Woman's Club of Hollywood

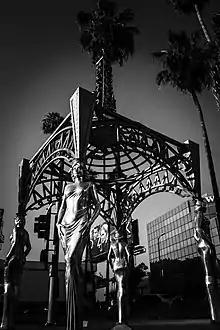
Gazebo sculpture with a base consisting of four stainless steel sculptures of famous actresses

After that initial success, the group's mission became broader as it grew alongside Hollywood. In 1914, they constructed a permanent clubhouse on Hollywood Boulevard, where the Four Ladies of Hollywood are now located. The club helped to found Hollywood Hospital, Hollywood Studio Club, Hollywood Bowl, and Hollywood Union High School.